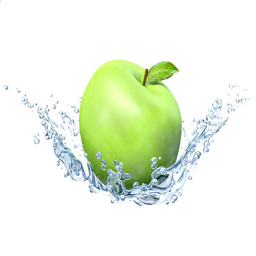
green apple under water with a trail of transparent bubbles